City Council of Madrid

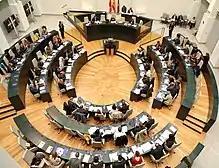
A plenary session

The Plenary is the body of maximum political representation of citizens in the municipal government, exercises the powers that are expressly assigned to it and is made up of the mayor and the councillors. The councillors are elected on the basis of universal suffrage in a secret ballot, and in turn they determine the mayor of Madrid. Plenary sessions are public. The Plenary can operate in committees, which will be formed by the councillors who designate the political groups in proportion to their representation in the Plenary.